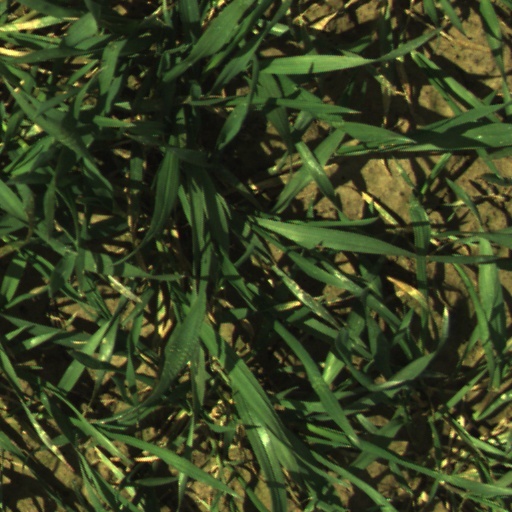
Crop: wheat